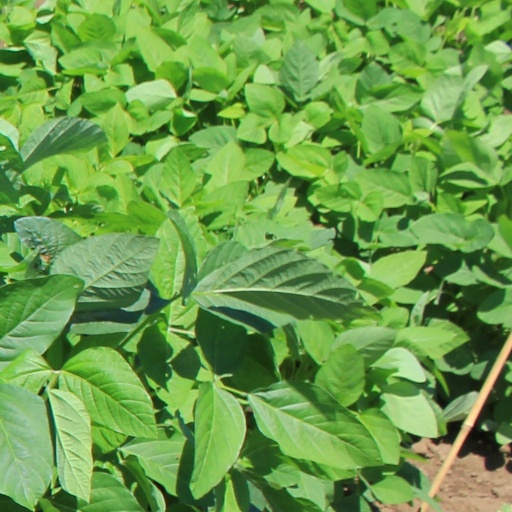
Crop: soybean